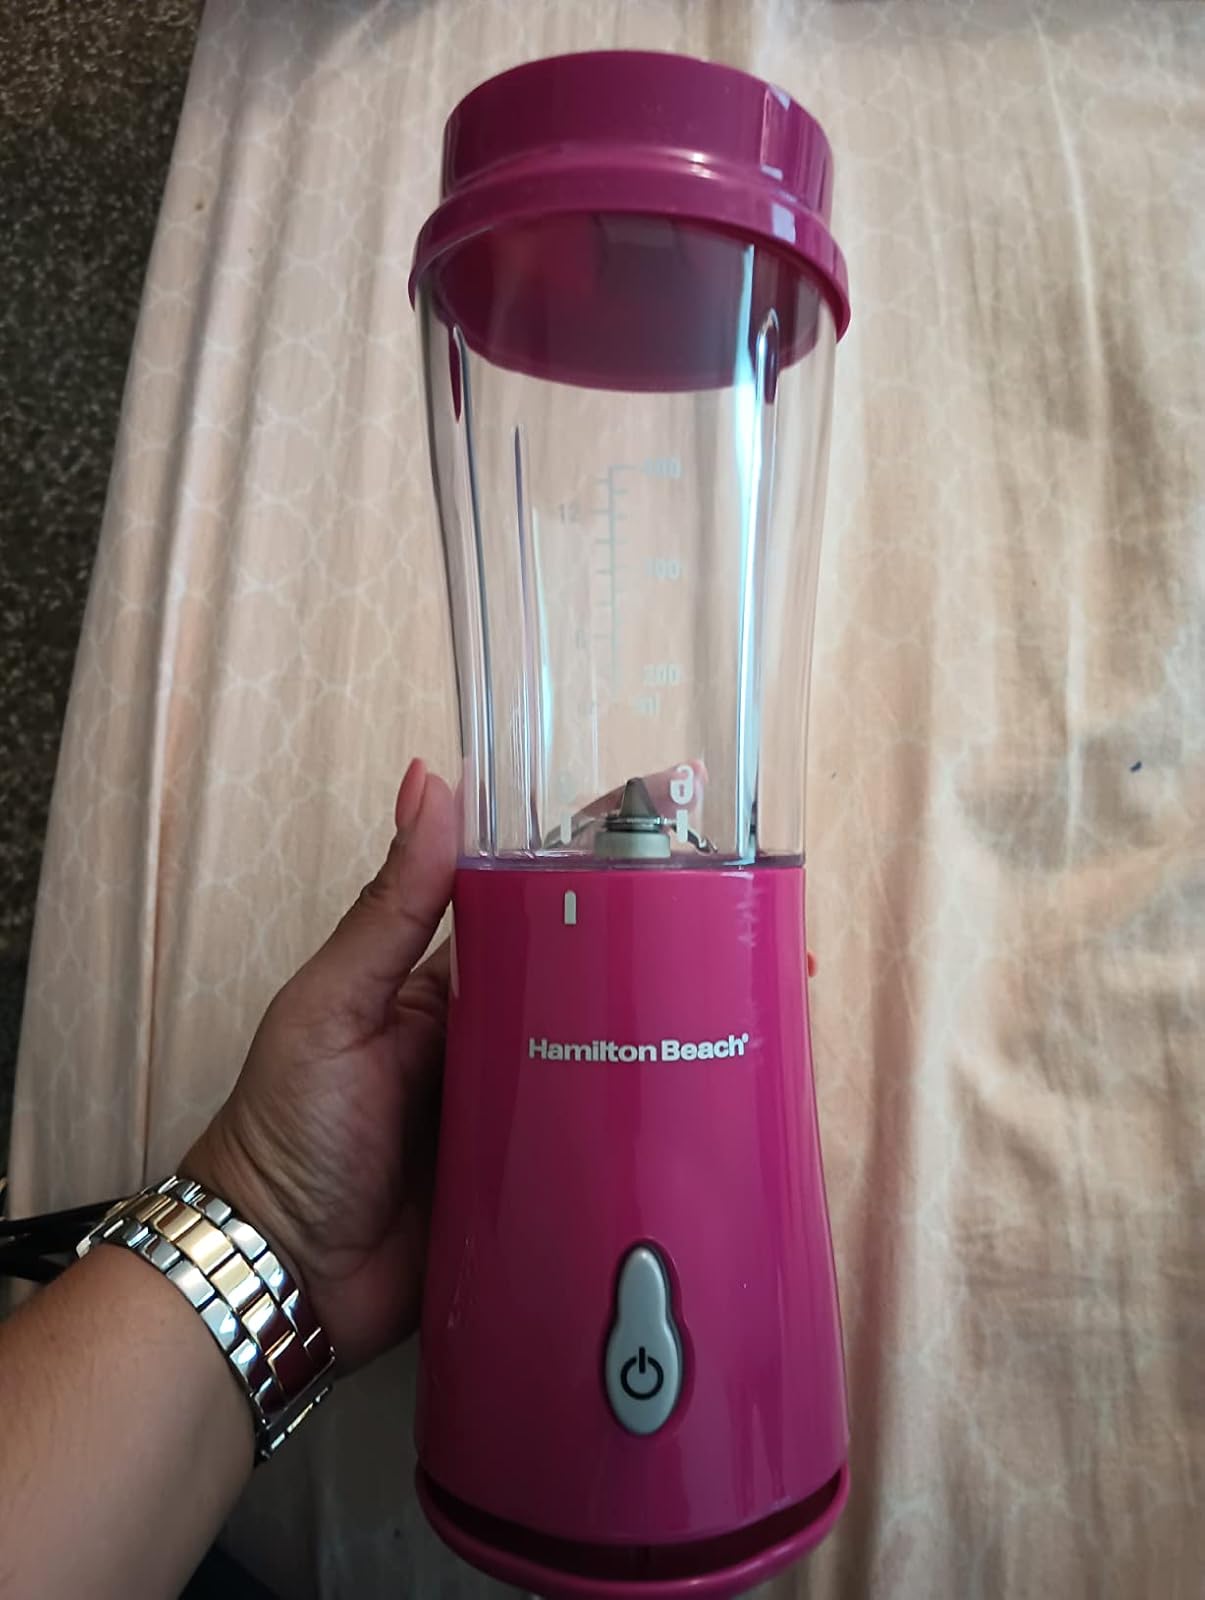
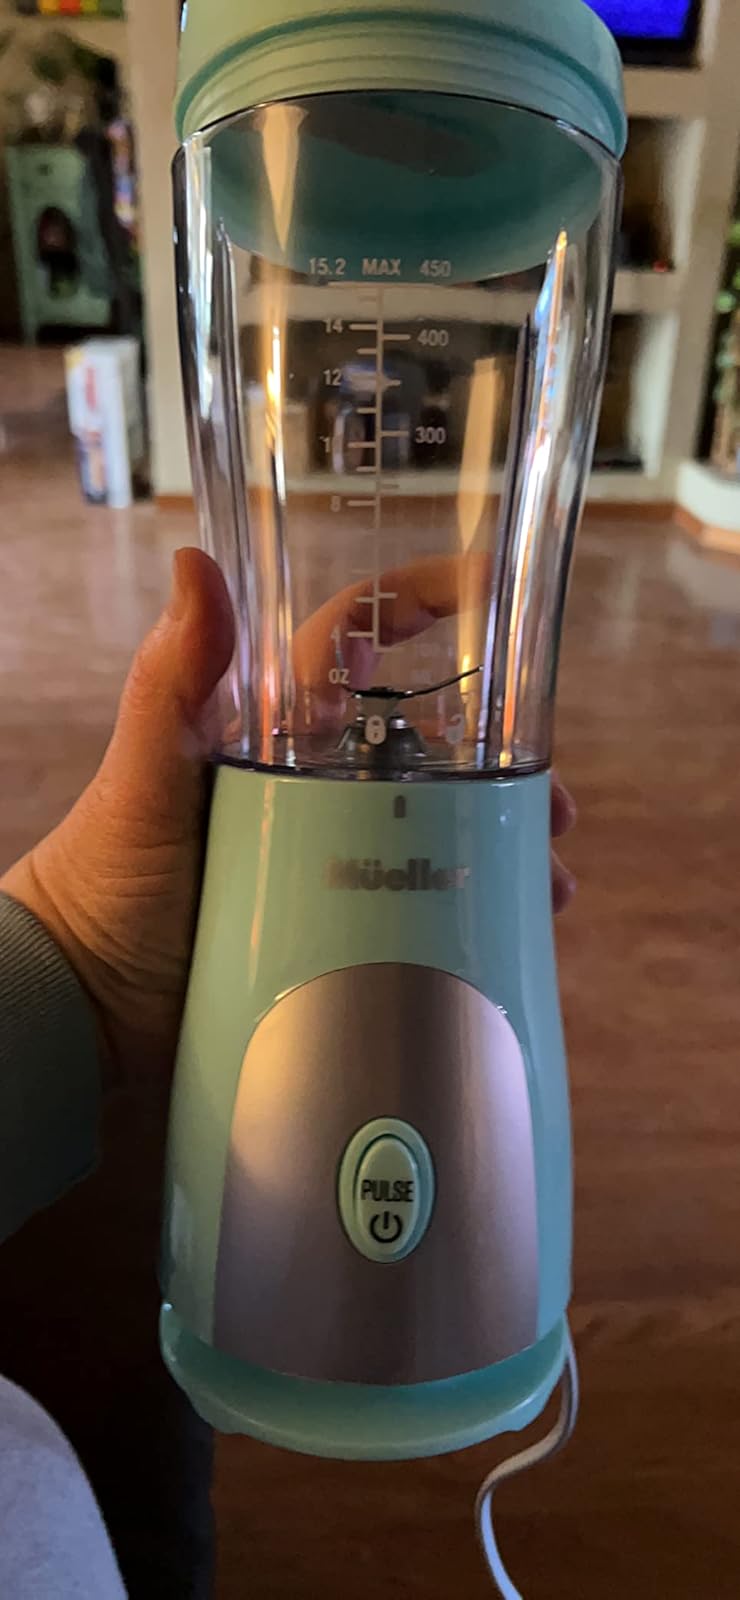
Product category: items_blender
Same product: no